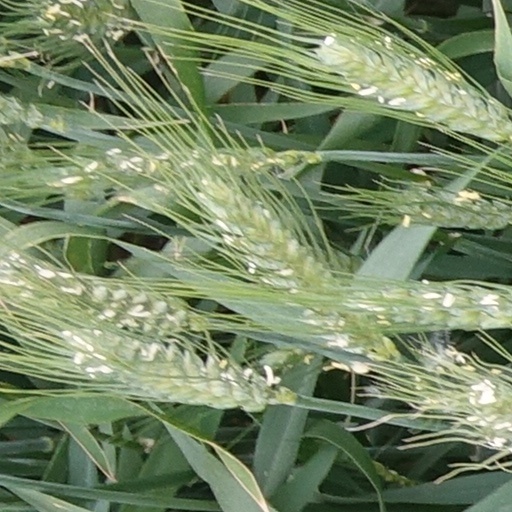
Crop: wheat